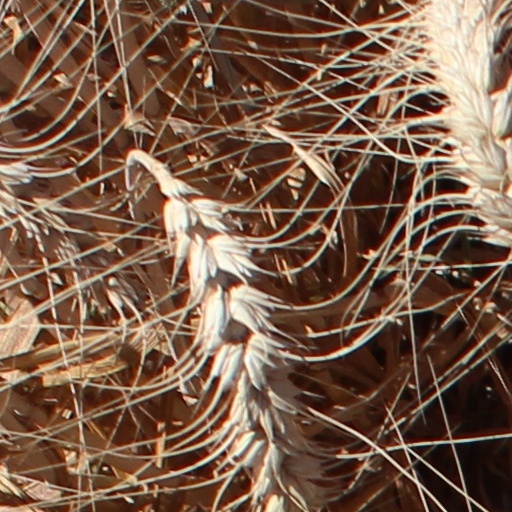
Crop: wheat